Hairkutt

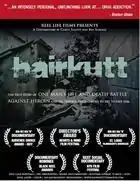
Promotional poster for the film

The film stars Bryant "HairKutt" Johnson, director Elliott, Maurice Bradley, and Anthony Dorsey as four friends from St. Louis, Missouri, who travel to a remote cabin in the Great Smoky Mountains of Tennessee. Their plan is to spend a week together to help Hairkutt quit his 15-year addiction to heroin.